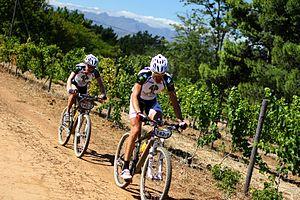
Andrea Huser est une vététiste, triathlète et athlète suisse née le 11 décembre 1973 à Alt Sankt Johann. Coureuse d'ultra-trail à la fin de sa carrière sportive, elle remporte notamment la Diagonale des Fous en 2016 et 2017, année où elle remporte également l'Ultra-Trail World Tour 2017.